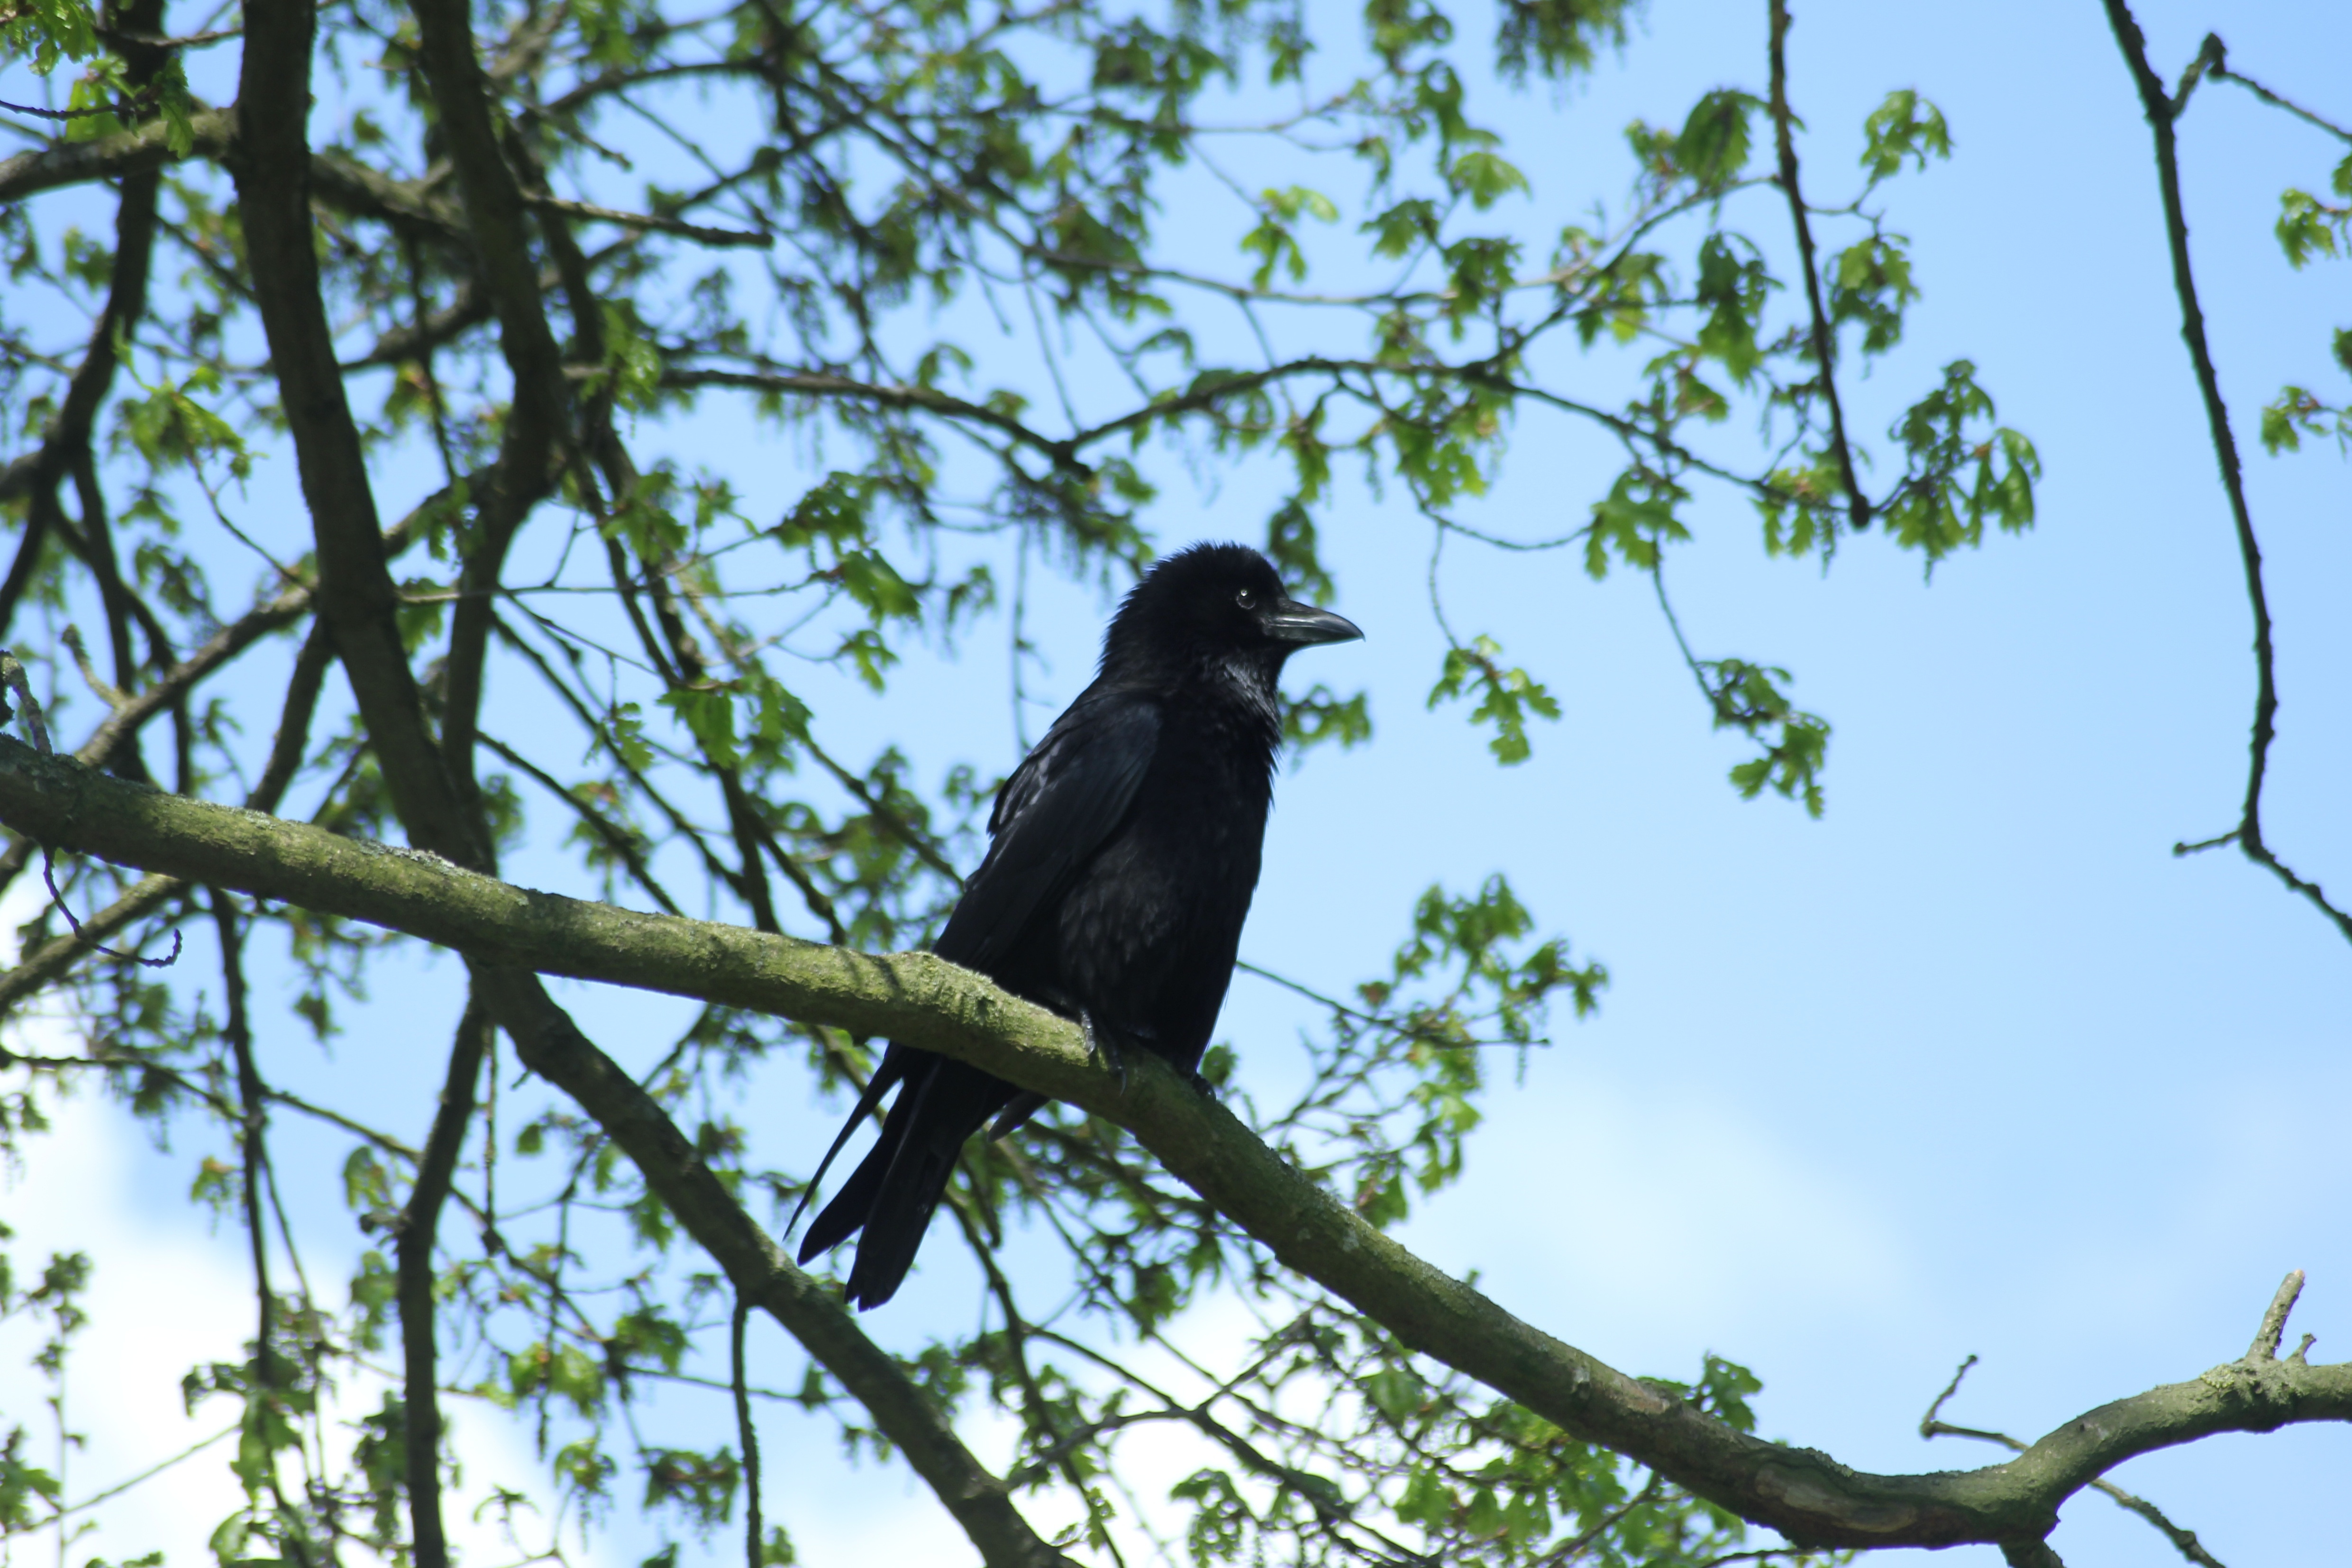
tree, nature, branch, bird, sky, animal, wildlife, spring, fauna, crow, vertebrate, perching bird